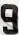
Number: 9